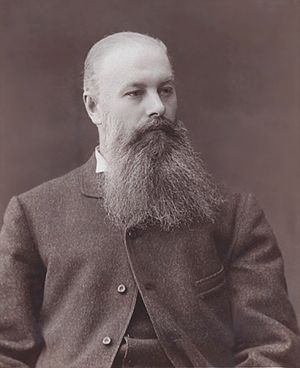
Jordbundslære / Historisk baggrund
Dokutjajev i 1888.
Jordbundslære eller pedologi er læren om jordbundens sammensætning, dannelse og typeinddeling. Jordbundsgeografi er den særlige gren af jordbundslæren, der drejer sig om at beskrive og forklare de stedlige jordbundsuligheder og deres årsager.